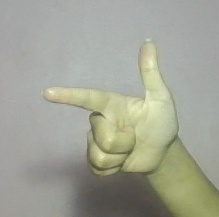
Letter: yaa